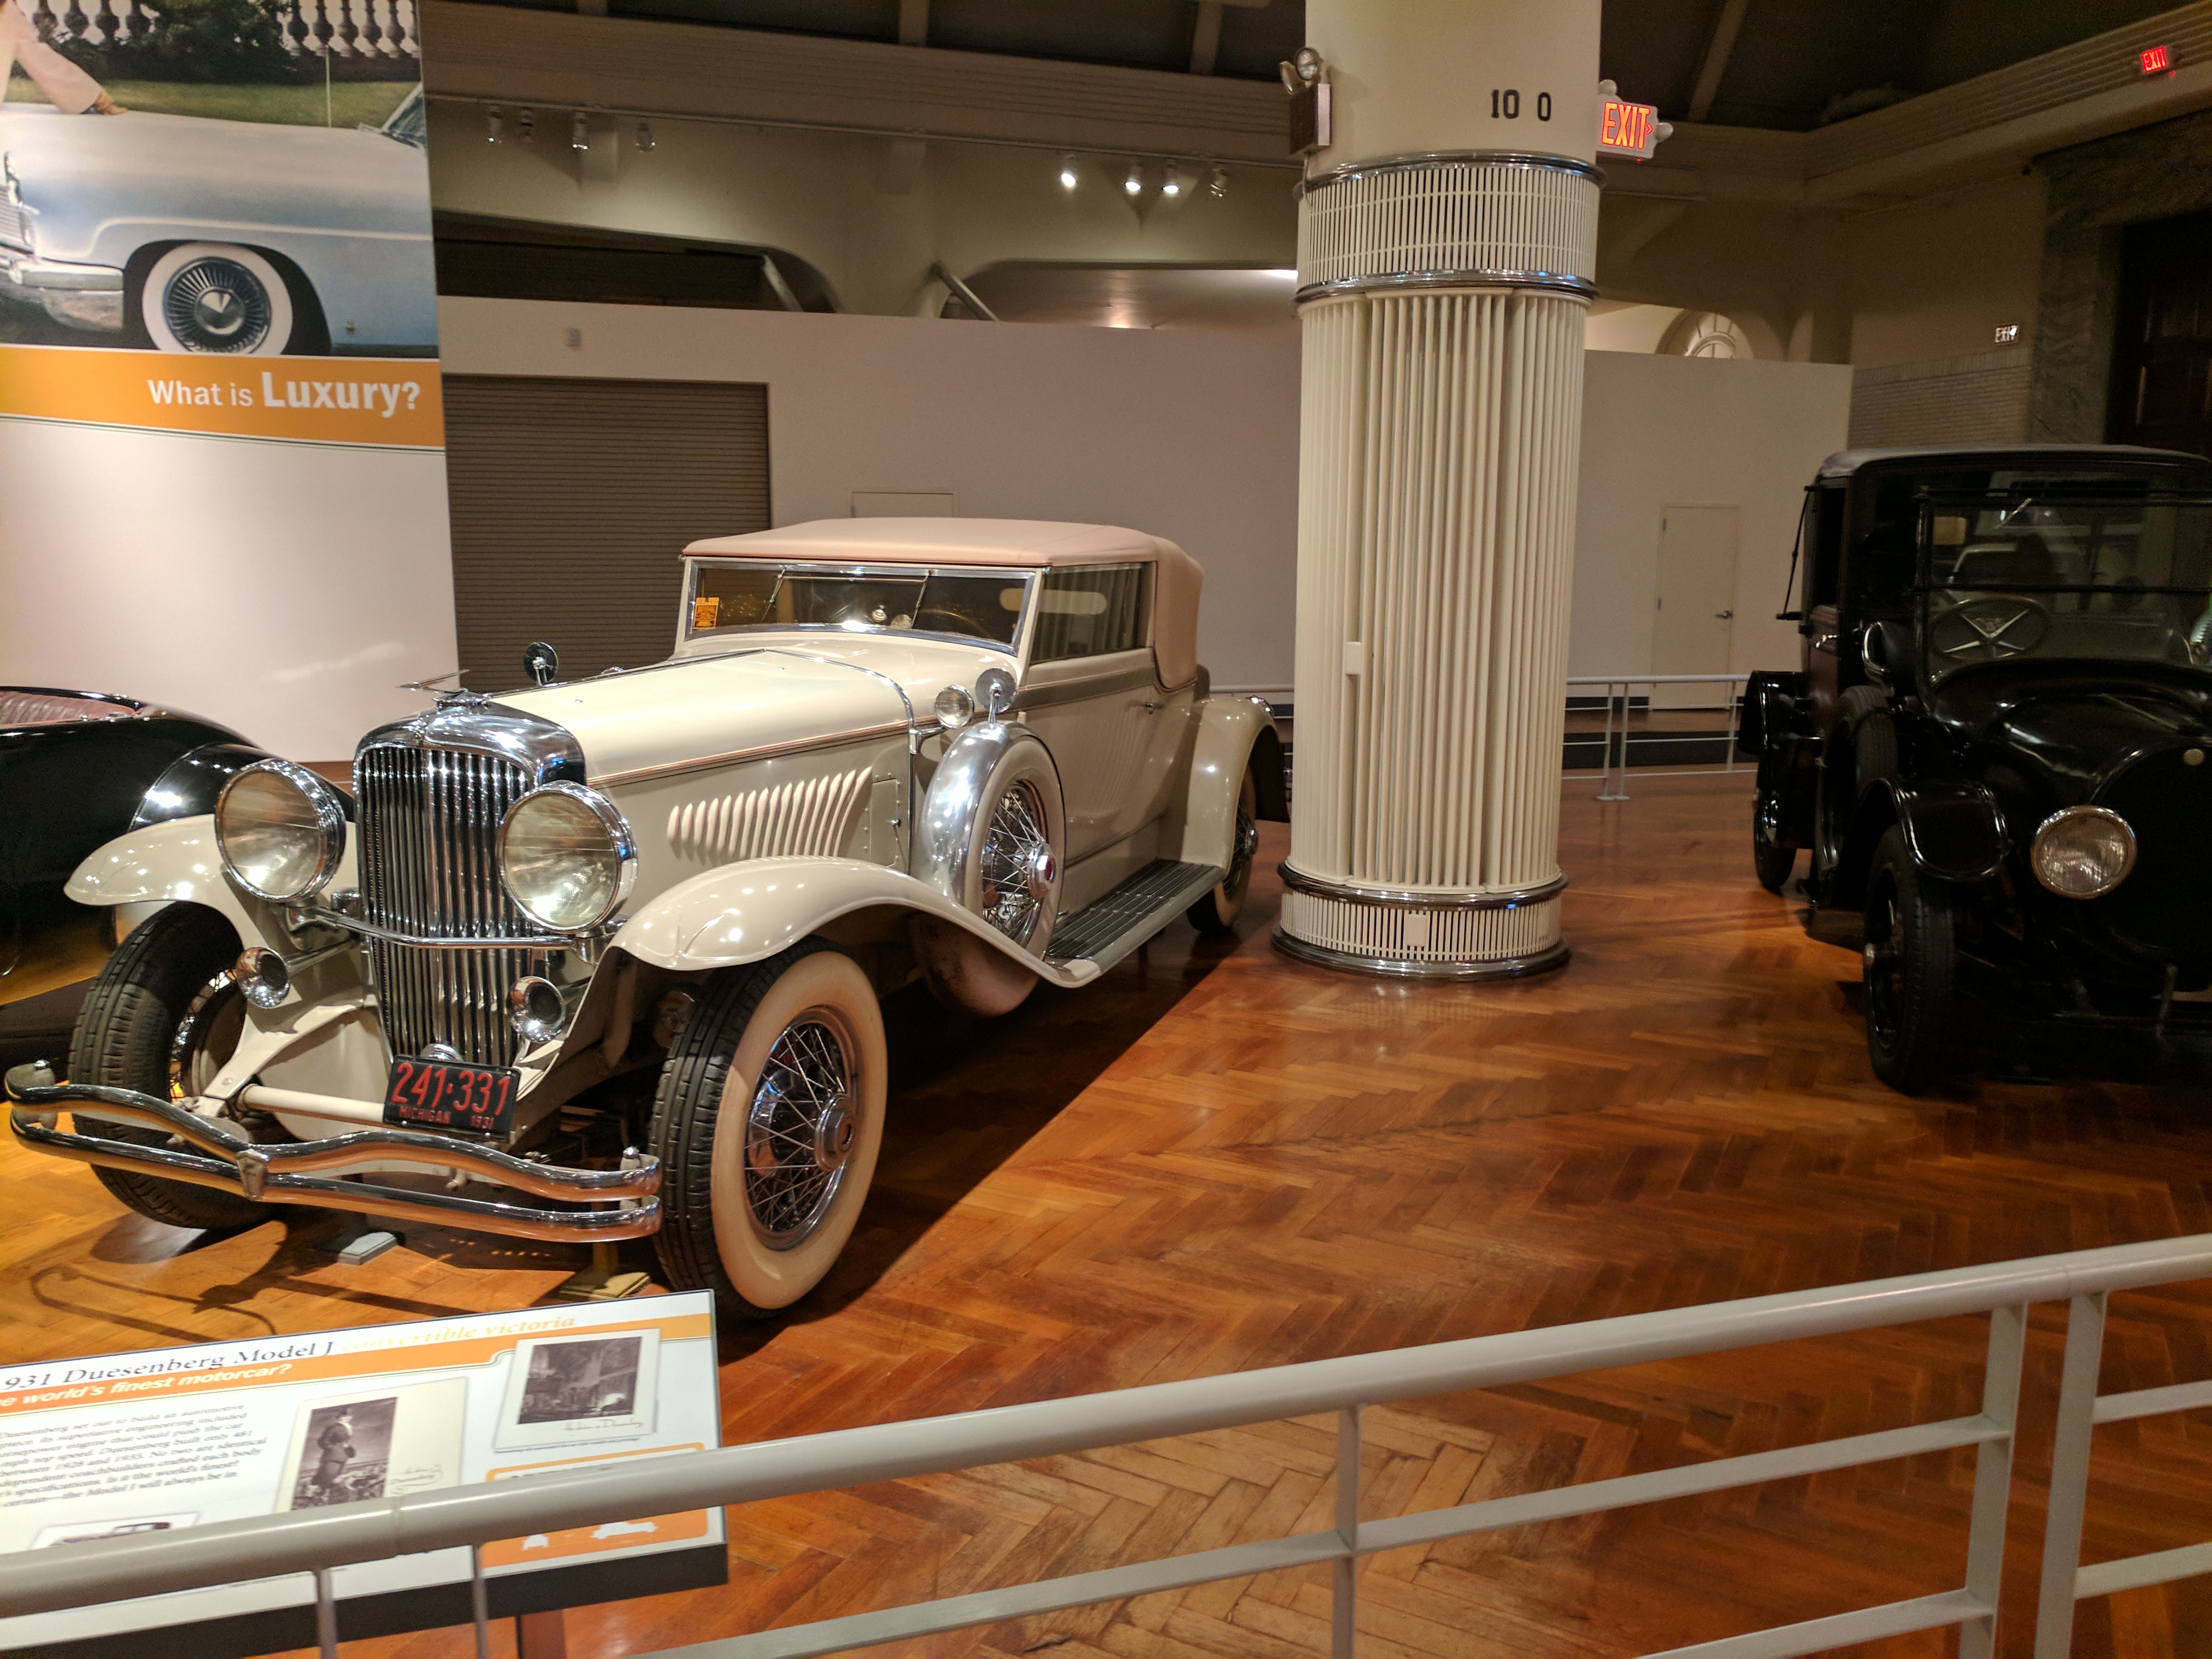
ford, museum, car, cars, auto, automobile, automobiles, machine, machines, land vehicle, vehicle, vintage car, classic, antique car, classic car, coupe, sedan, Mercedes benz w31, mercedes benz, tourist attraction, hot rod, collection